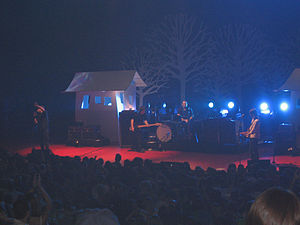
Death Cab for Cutie
Death Cab for Cutie er et band fra Bellingham, Washington i USA. De blev dannet i 1997. Bandets navn stammer fra en satirisk sang af samme navn spillet af Bonzo Dog Doo-Dah på deres album Gorilla fra 1967 og i Beatles-filmen Magical Mystery Tour. De har til dato udgivet 6 albums: You Can Play These Songs With Chords, Something about airplanes, We have the facts and we're voting yes, The photo album, Transatlanticism og plans, og Narrow stairs fra 2008.